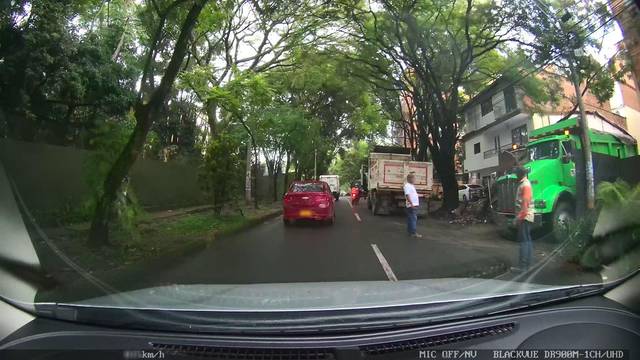
Region: Colombia
Coordinates: 6.254, -75.586